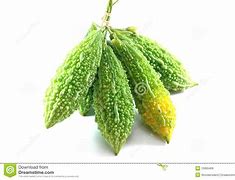
Label: others